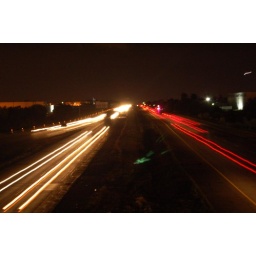
Notice the odd beam of light reflected from a green road sign below